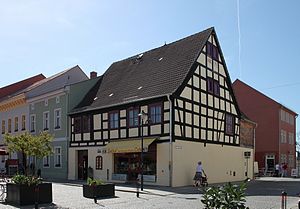
Lübbenau/Spreewald
„Cafe Zeitlos“ ved Altmarkt – dateret „Anno 1713“ er formoentlig det ældste bevarede hus i byen
Lübbenau/Spreewald siden 1. januar 1998, tidligere Lübbenau, er en by i Landkreis Oberspreewald-Lausitz i den tyske delstat Brandenburg, omkring 80 km sydøst for Berlin. Lübbenau ligger i Niederlausitz.